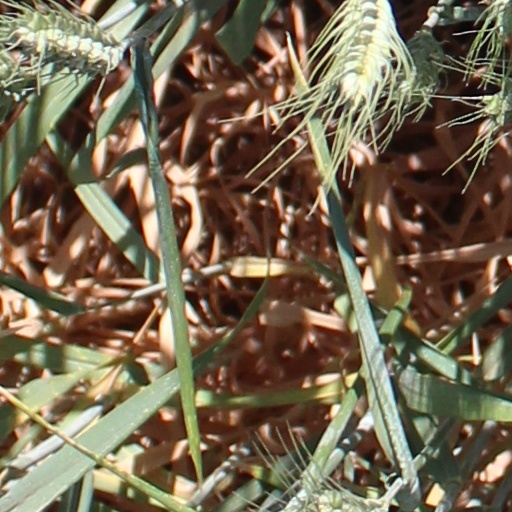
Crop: wheat